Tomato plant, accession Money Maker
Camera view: horizontal (90 deg, fisheye); turntable rotation: 120 degrees
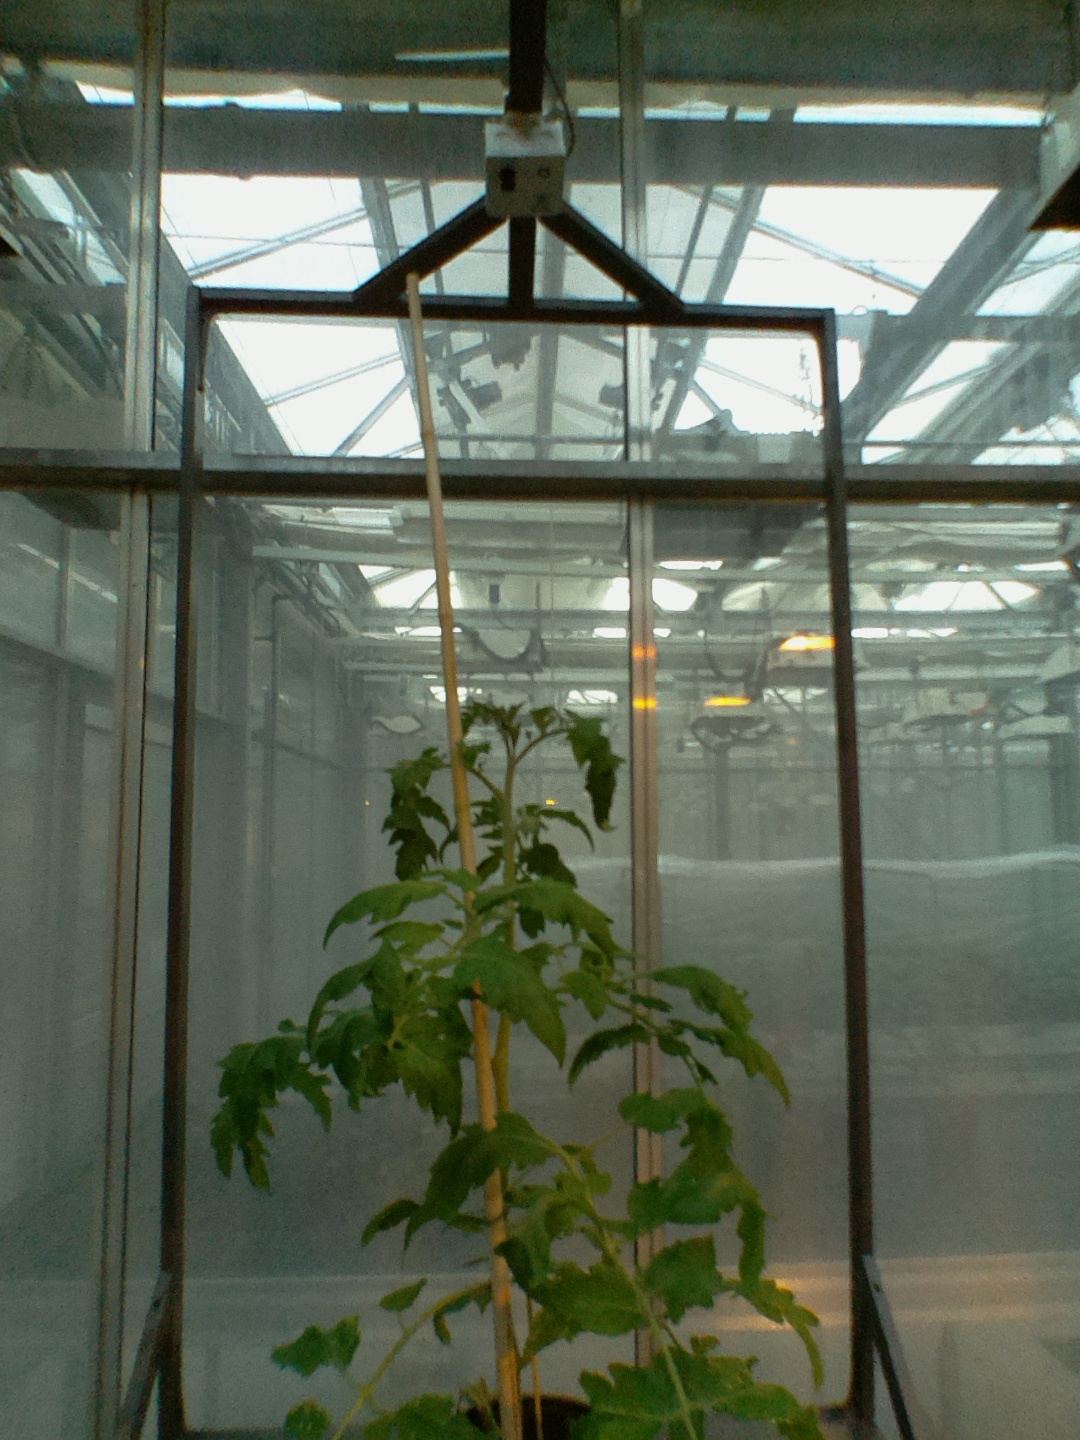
BBCH growth stage 60: First flowers open